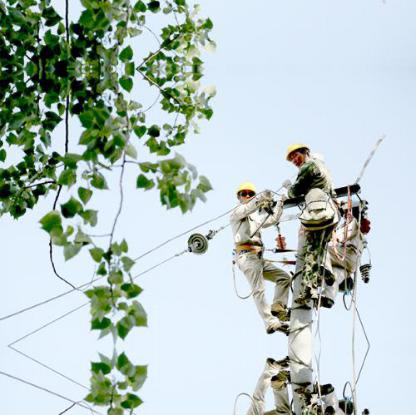
Objects in the image:
label: helmet
label: helmet